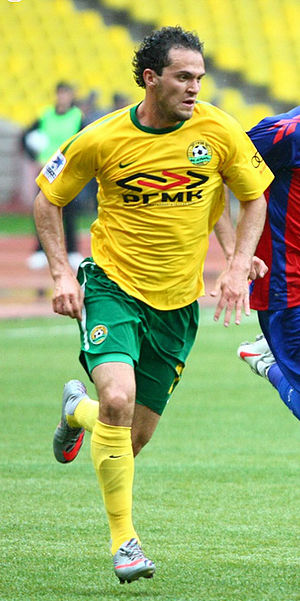
Marco Ureña
Med Kuban i 2012
Marco Danilo Ureña Porras, kendt som Marco Ureña er en fodboldspiller fra Costa Rica, der spiller for San José Earthquakes og for Costa Ricas fodboldlandshold som angriber.